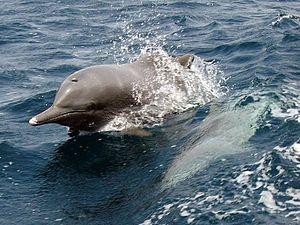
Sousa est un genre de mammifères de l'ordre des cétacés, et de la famille des Delphinidae. Ce sont des dauphins pourvus d'une bosse dorsale.
Le dauphin à bosse de l'océan Indien est une espèce de mammifères de l'ordre des cétacés, et de la famille des Delphinidae.
Les Delphinidés forment une famille de mammifères odontocètes, comprenant entre autres les dauphins, les sténelles, les globicéphales et les orques. Carnivores, ils mangent divers poissons, céphalopodes, crustacés et même d'autres mammifères marins ainsi que le fait l'épaulard ou orque.